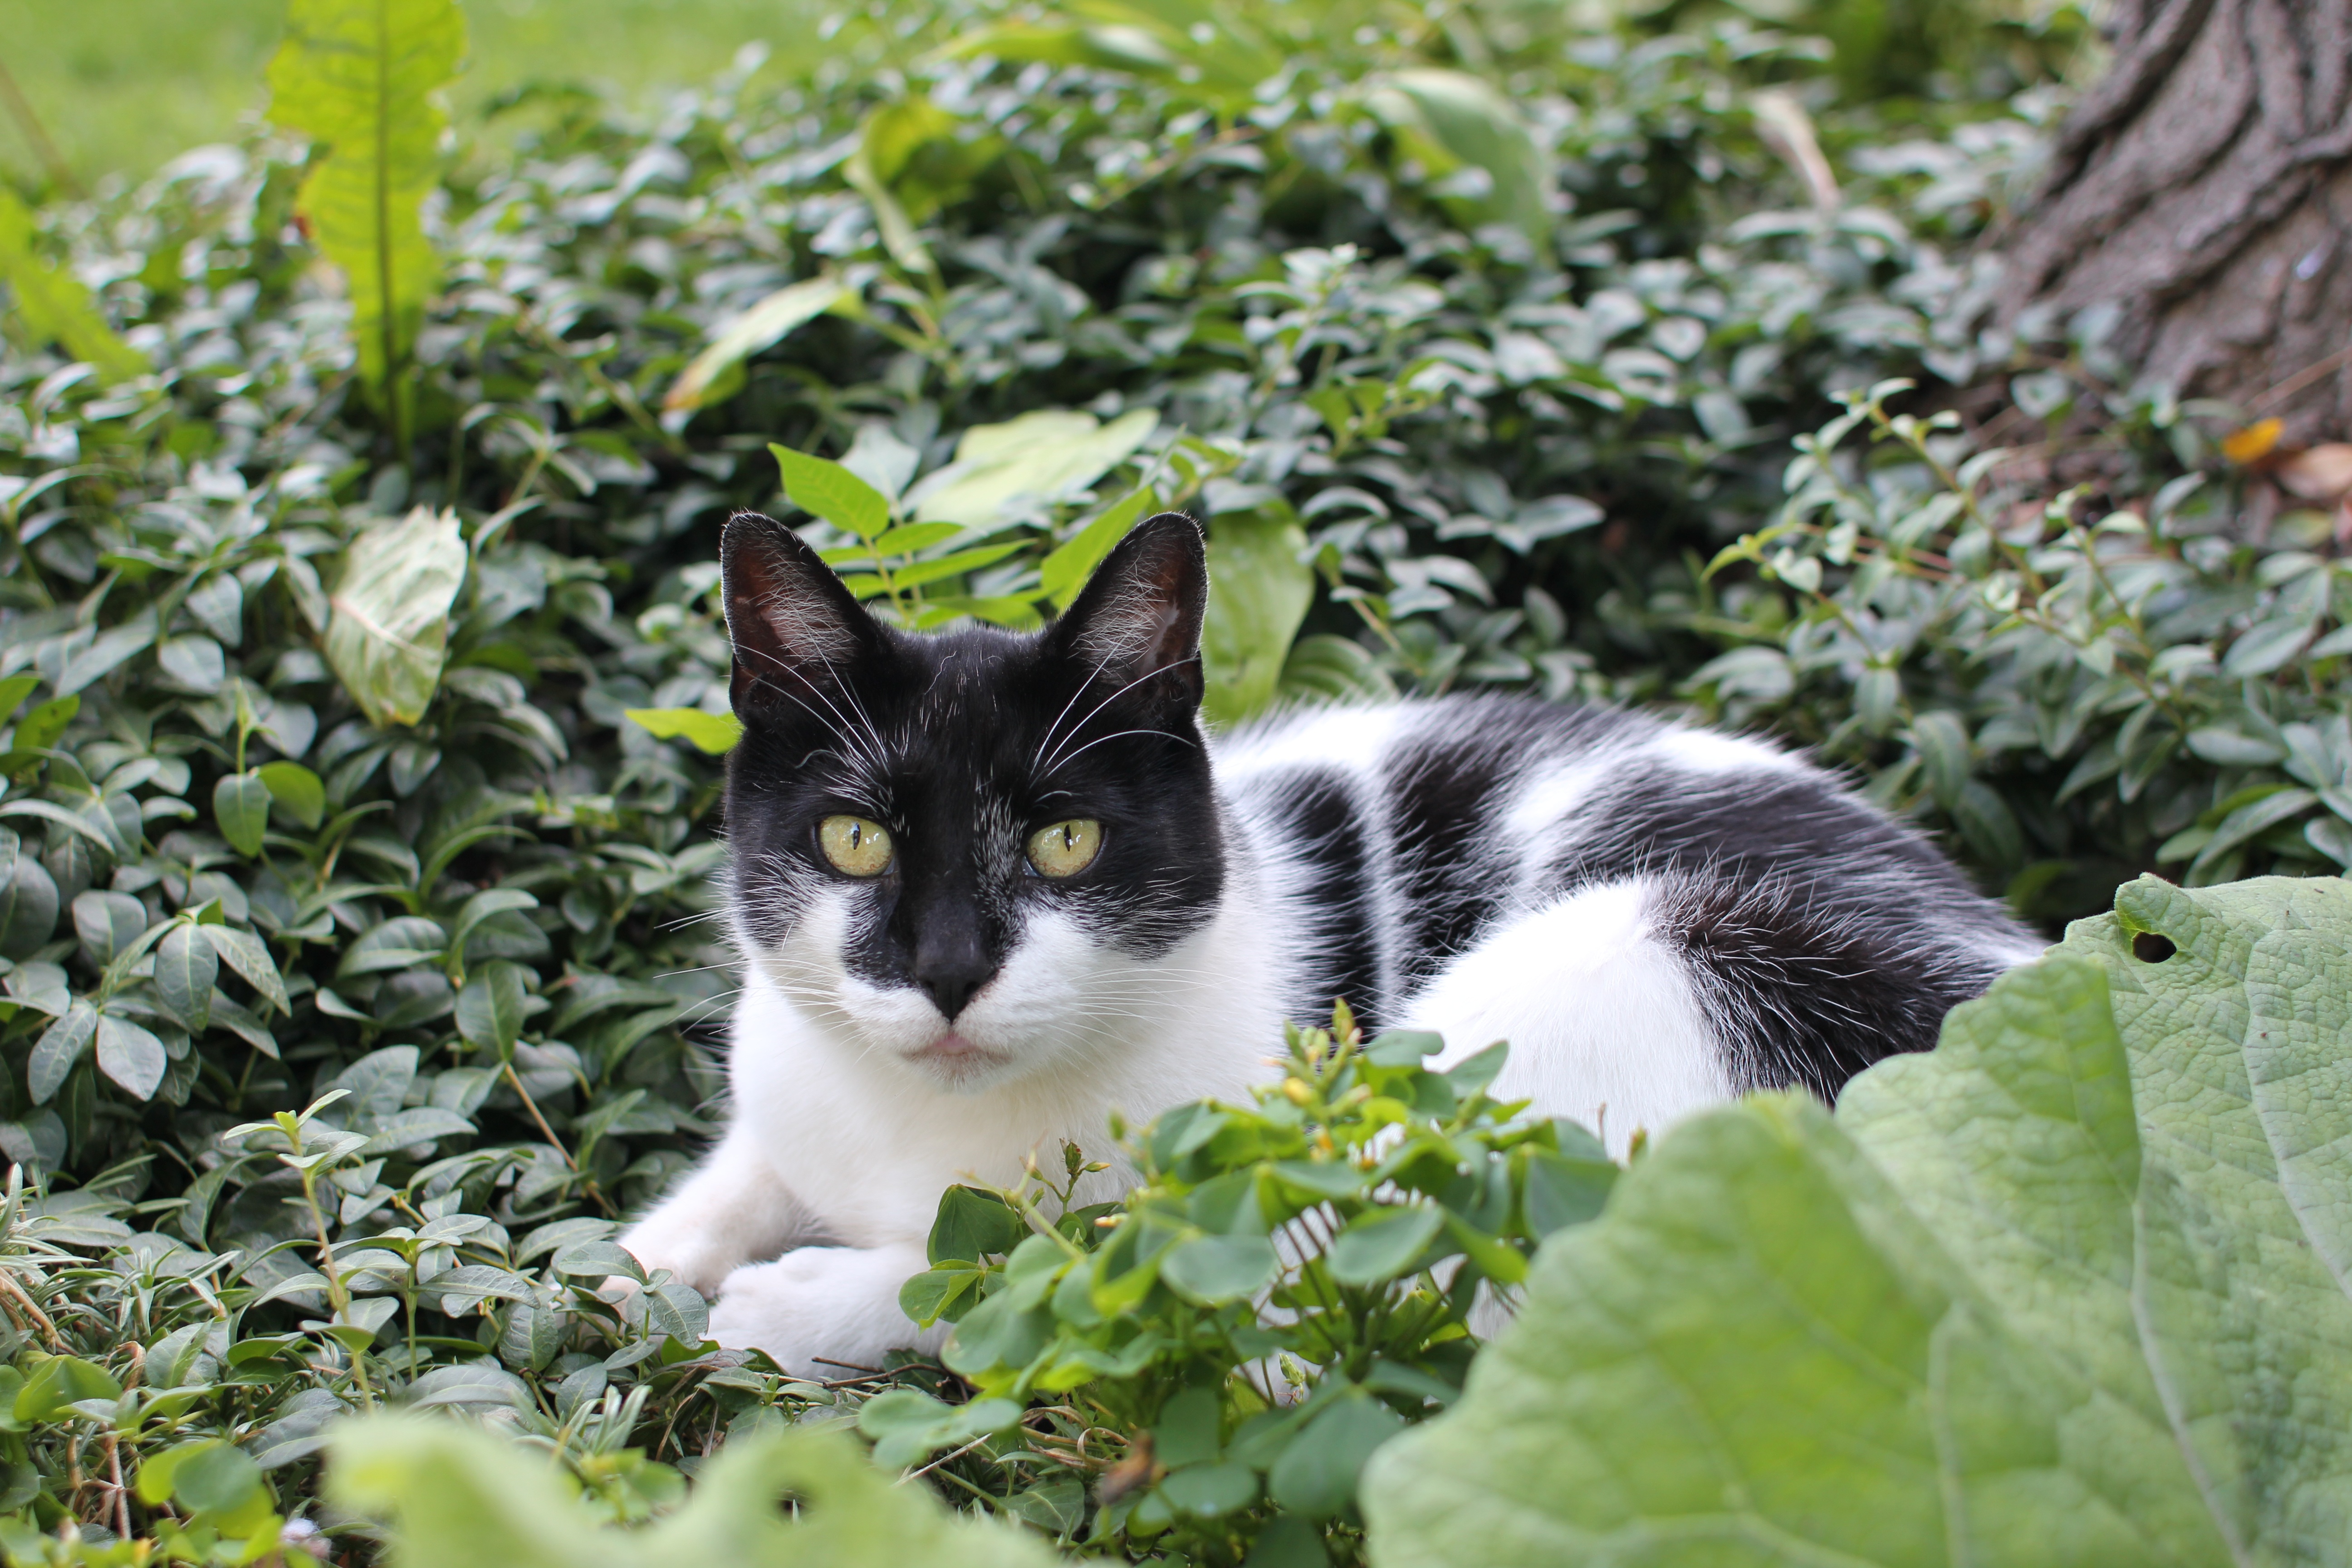
nature, grass, hair, white, flower, animal, cute, pet, fur, portrait, cat, small, feline, mammal, black, garden, whisker, fauna, posing, eyes, whiskers, paw, bushes, vertebrate, domestic, staring, stare, small to medium sized cats, cat like mammal, domestic short haired cat, stare down, poser